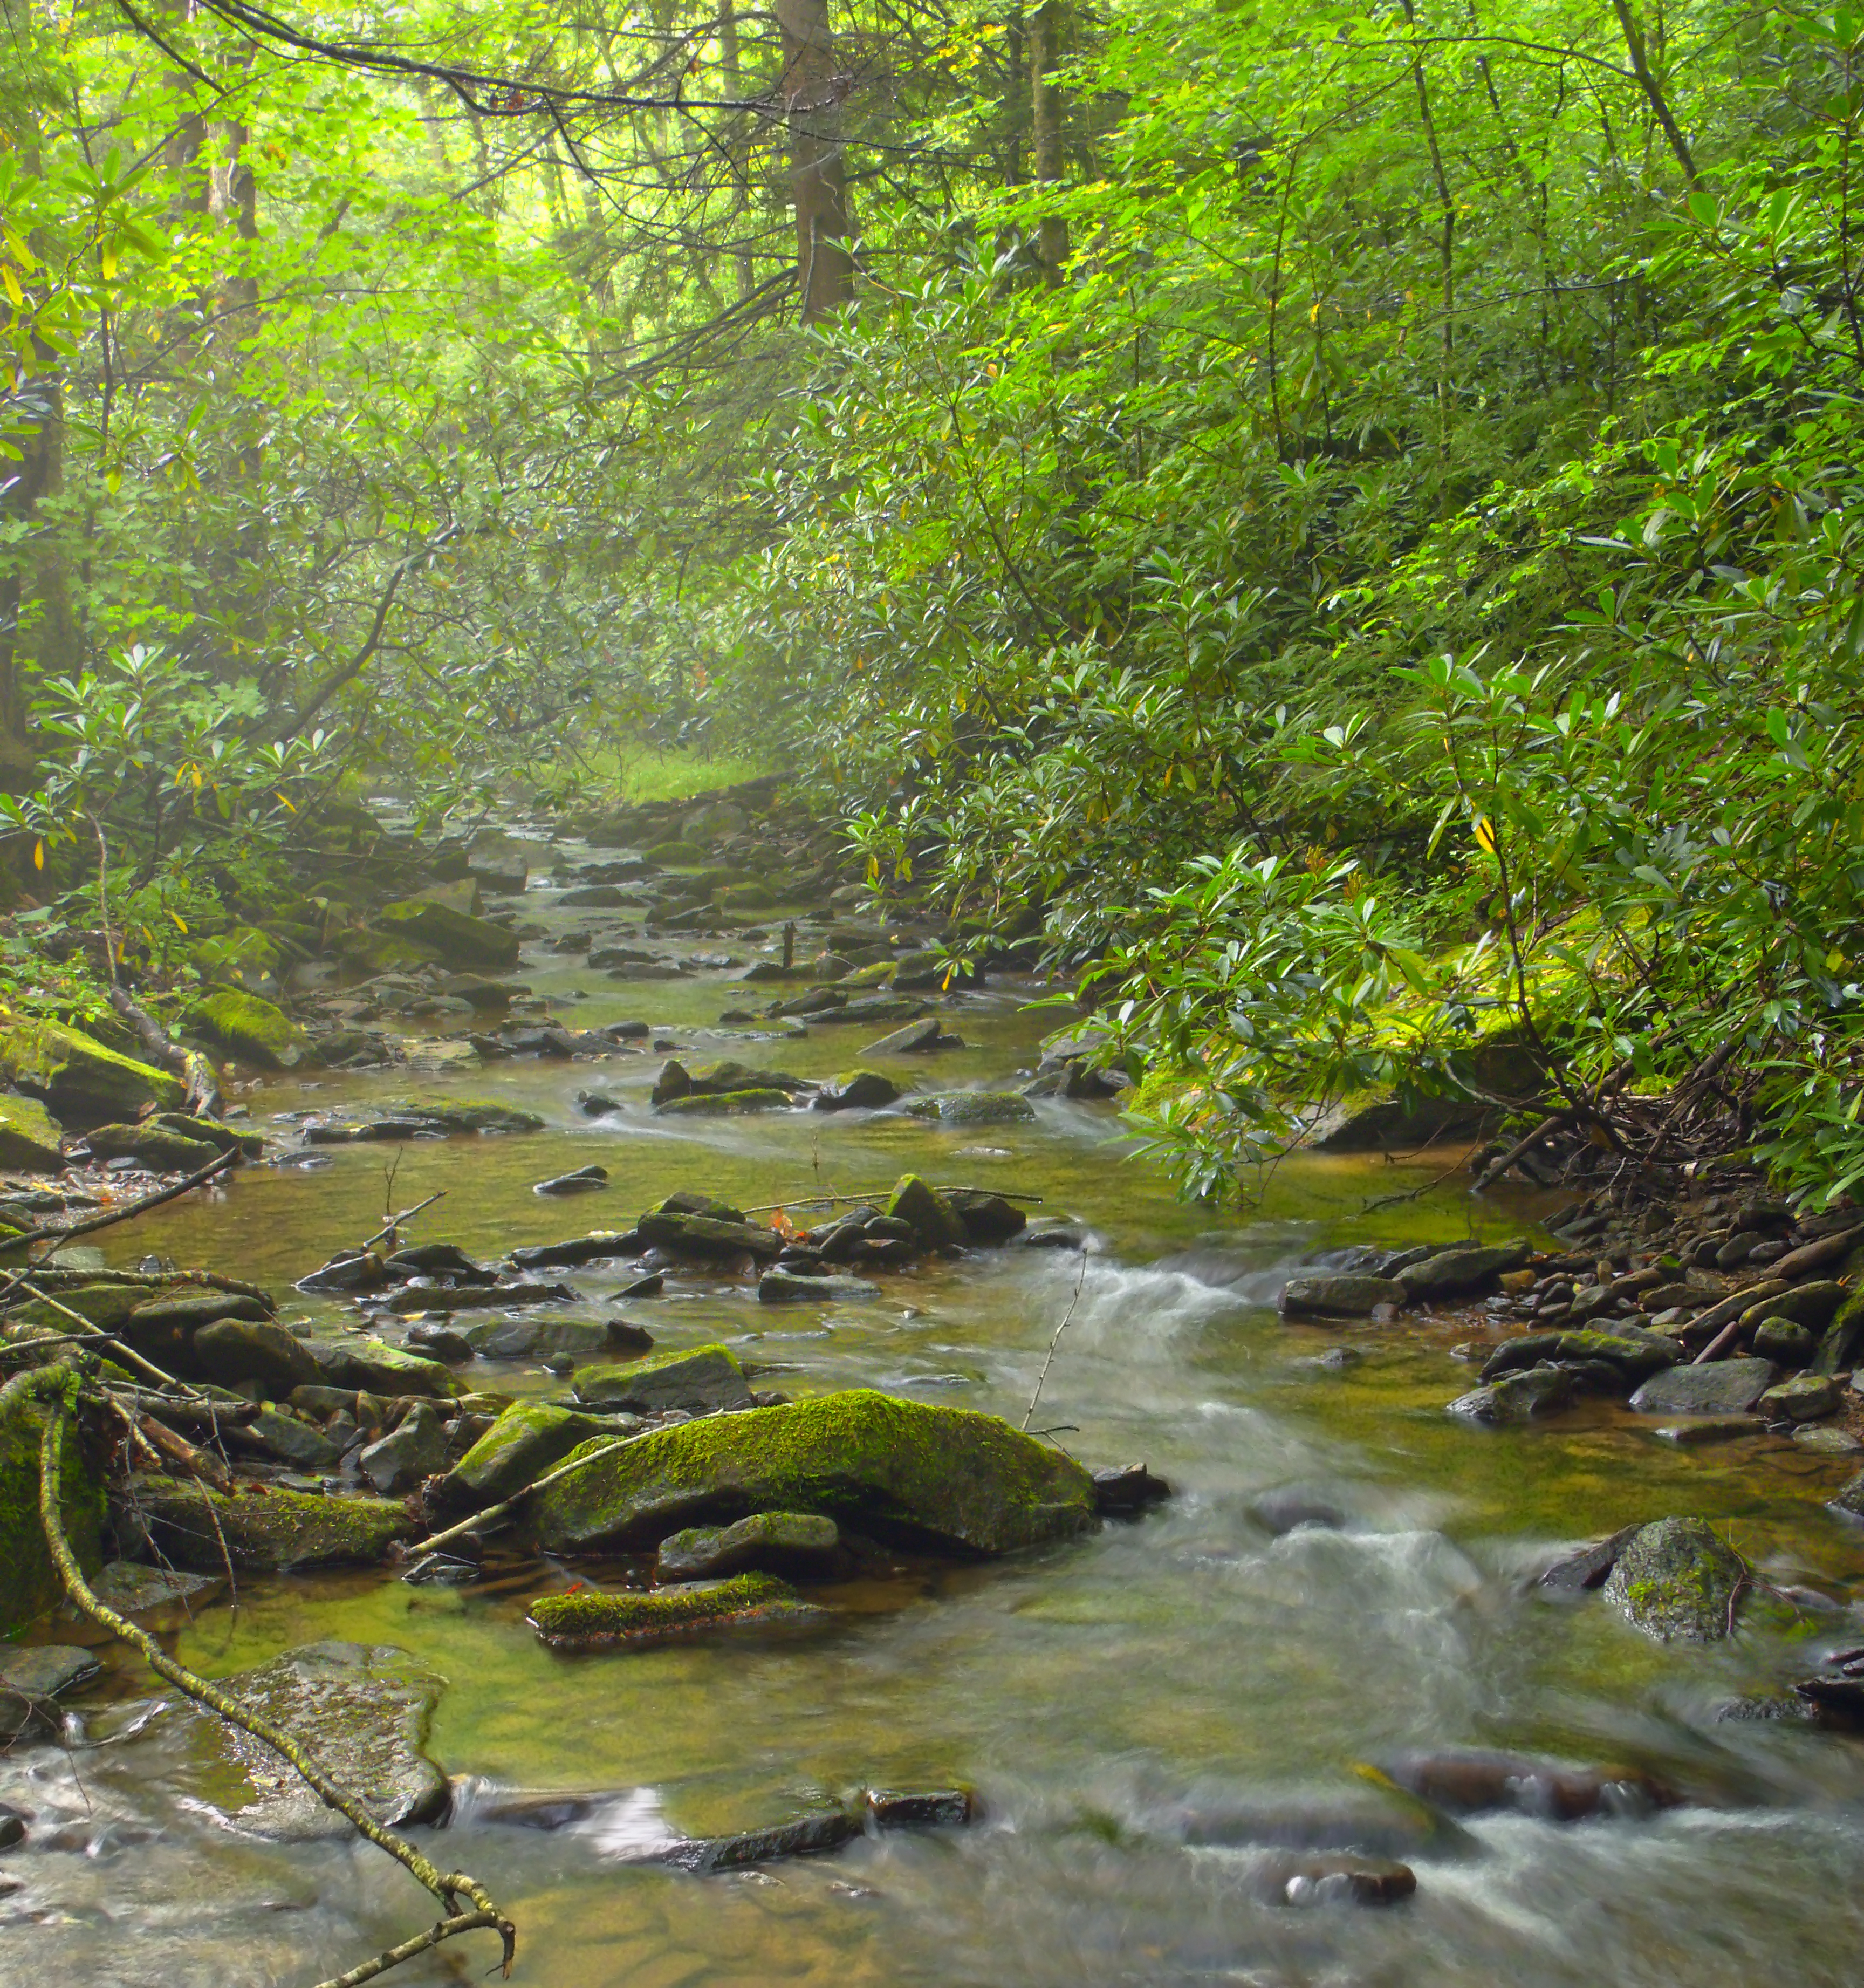
tree, water, nature, forest, creek, wilderness, fog, hiking, leaf, river, summer, moss, stream, jungle, autumn, rapid, body of water, trees, rocks, creativecommons, vegetation, rainforest, clintoncounty, wetland, pennsylvaniawilds, cascades, pennsylvania, natureconservancy, patnc, rhododendron, woodland, habitat, ecosystem, watercourse, nature reserve, old growth forest, natural environment, geographical feature, riparian forest